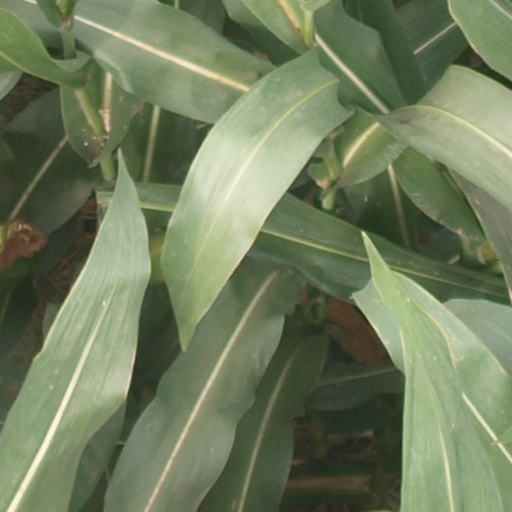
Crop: maize; corn